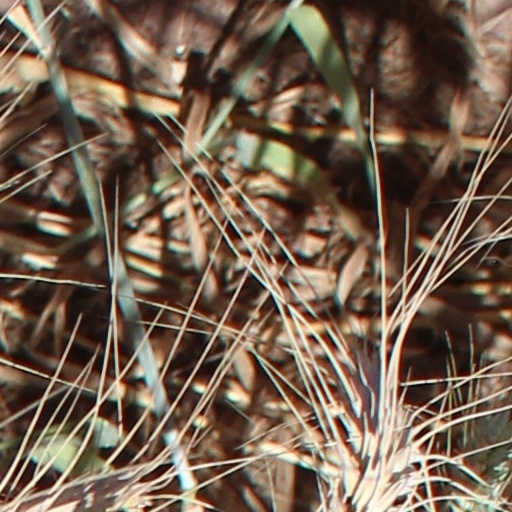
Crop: wheat